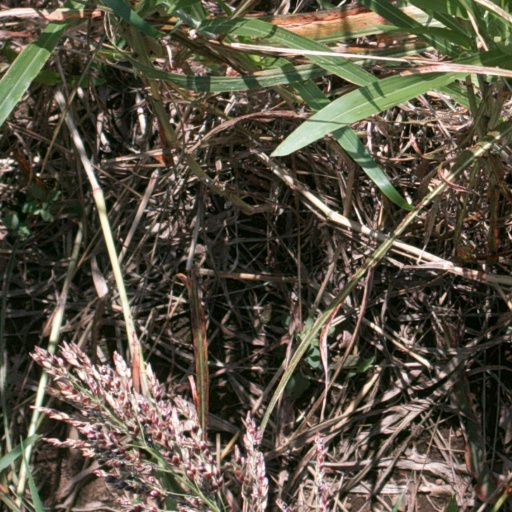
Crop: sorghum